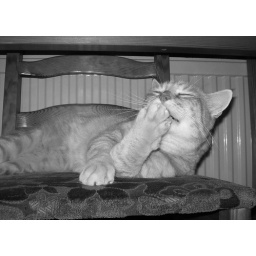
The heating was on so she sat on this chair under the table next to the radiator!